Mariazell Railway

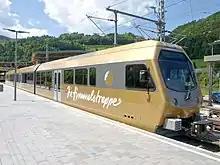
New "Himmelstreppe" train

From Laubenbachmühle, an elongated double horseshoe curve climbs out of the Nattersbach valley. After passing by stations at Winterbach and Puchenstuben, the line reaches the longest tunnel, the 2-km-long "Gösingtunnel", which with an altitude of 891.6 m above sea level is the line's highest point. The line exits the tunnel into the Erlauf valley, which it then follows until just before the end. After the tunnel comes Gösing station, about 350 m above the settlement of Erlaufboden. The 1893 meter-high Ötscher is visible from here. This panorama and the ease of reaching the spot on the newly built railway led to the building of a hotel just across from the station when the railway was first opened.